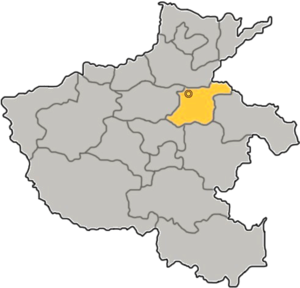
Kaifeng / Administrative enheder
Kaifeng-præfekturets beliggenhed i Henan
Kaifeng er en kinesisk storby og en by på præfekturniveau ved floden Huáng Hé i provinsen Hénán i det centrale Kina. Befolkningen i byen anslås til 577.000, mens hele præfekturet har 4,6 millioner indbyggere, og et areal på 6,444 km². Tidligere navne på byen er Bianliang og Daliang.